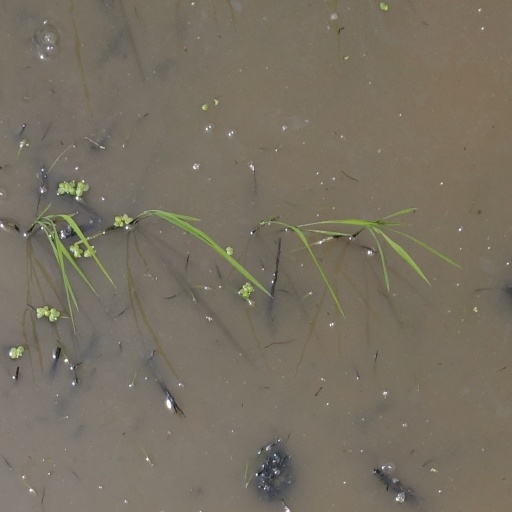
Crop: rice